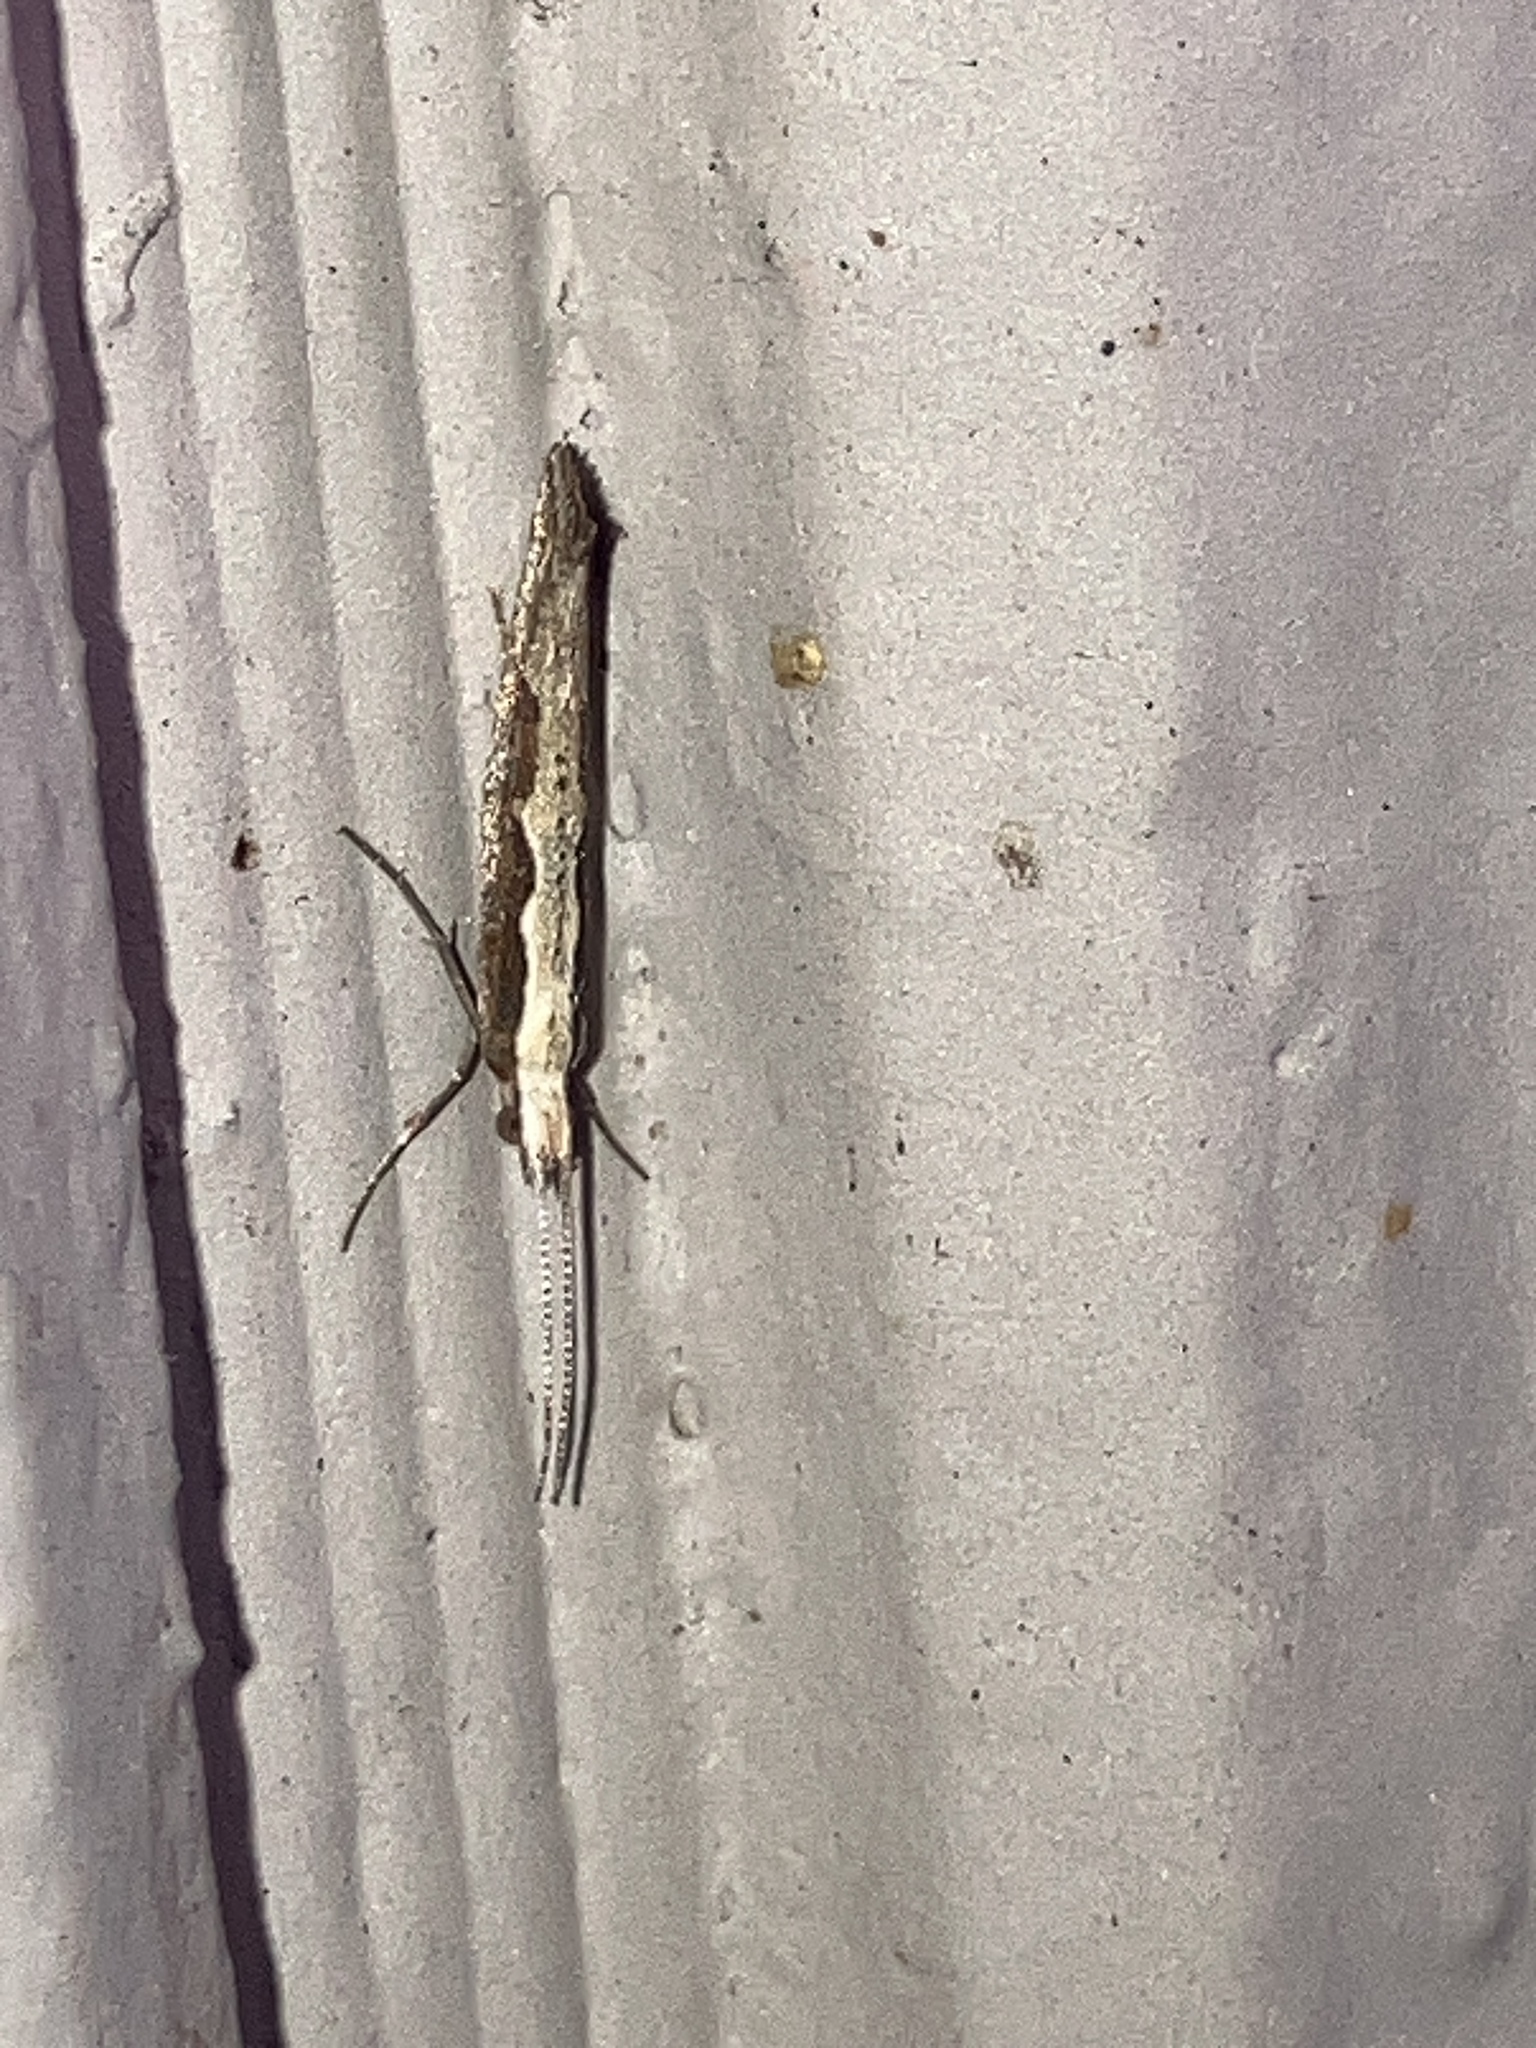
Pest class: diamondback_moth